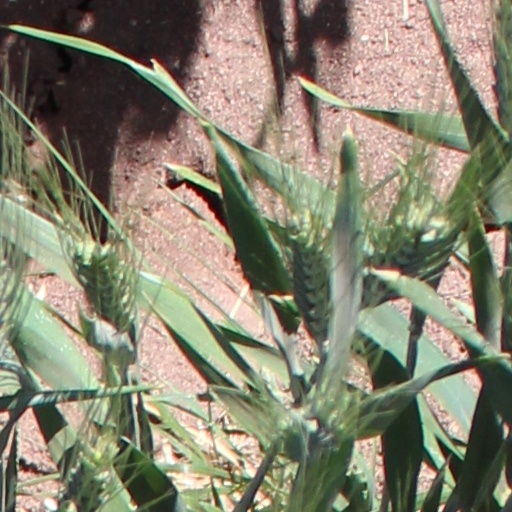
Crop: wheat